Liverpool Lime Street railway station

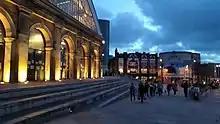
Liverpool Lime Street Station at night in December 2018.

On 20 October 2003, the new Pendolino service operated by private rail operator Virgin Trains, which introduced a faster service between Liverpool and London, was ceremonially unveiled in the presence of the company's founder and chief executive officer Richard Branson. Designed from the onset to be a tilting train, it quickly replaced much of the previously-allocated locomotives and rolling stock used on the West Coast Main Line, namely the British Rail Class 86, 87 and 90 electric locomotives and Mark 2 and Mark 3 coaching stock. Prior to this, the fleet had been first introduced into passenger services from Birmingham International to Manchester Piccadilly on 23 July 2002 to coincide with the opening of the 2002 Commonwealth Games in Manchester.